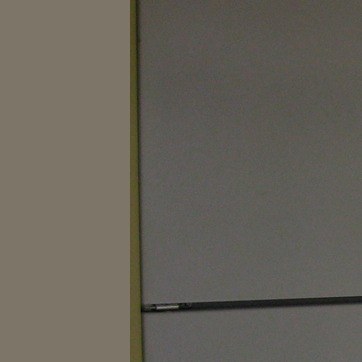
Material: metal